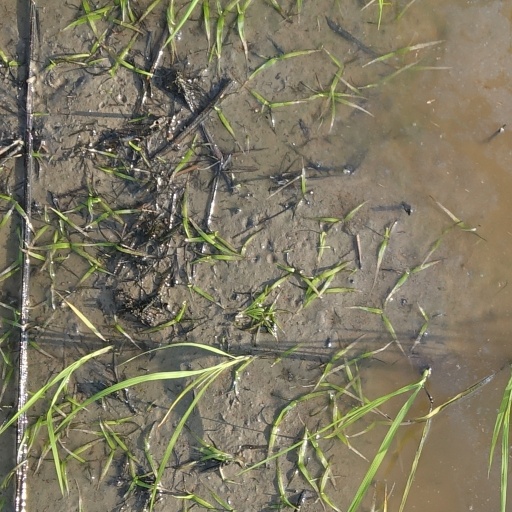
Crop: rice